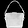
Label: Bag